Penkill Castle

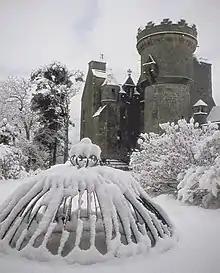
Penkill Castle with the well in the foreground

Penkill Castle is a 16th-century castle with later additions. It is around south of Old Dailly, northeast of Girvan in south Ayrshire, Scotland.